Tung Yüan (crater)

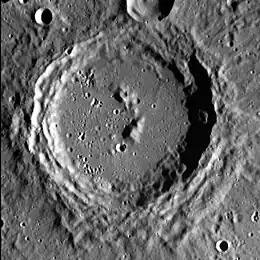
MESSENGER image

Tung Yüan is a crater on Mercury, within the Borealis Planitia. Its name was adopted by the International Astronomical Union in 1979, for the 10th century Chinese painter Tung Yüan.